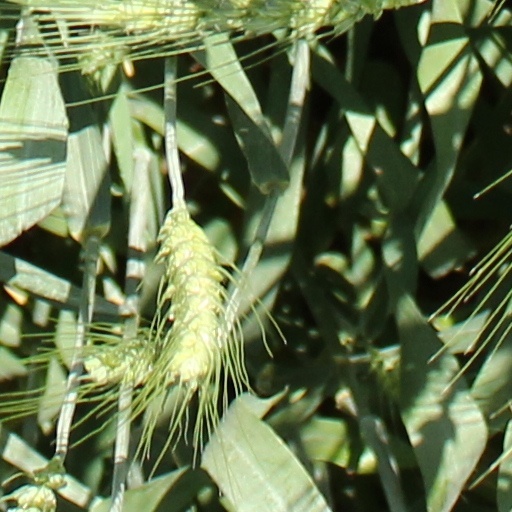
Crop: wheat